Ashkelon Marina Breakwater Light

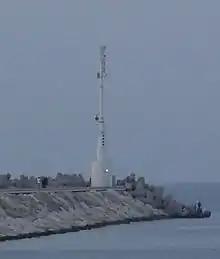
Ashkelon Marina Breakwater Light

Ashkelon Marina Breakwater Light is a lighthouse in Ashkelon, Israel. It is located at the end of the main breakwater of the Ashkelon Marina. The site is accessible by walking the pier, but the tower is closed to the public.